Bergamask

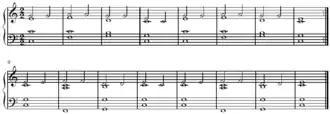
Bergamesca ('The Buffens'), "Straloch MS.", c. 1600 .

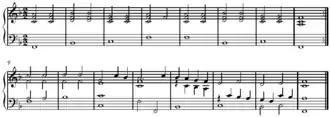
Bergamesca variant, "MS. Lute Book", c. 1600 .

Bergamask, bergomask, bergamesca, or bergamasca (from the town of Bergamo in Northern Italy), is a dance and associated melody and chord progression.